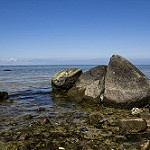
Label: sea